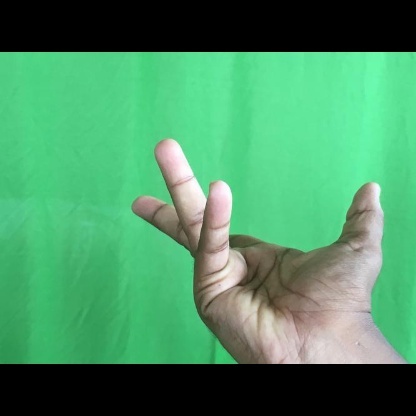
Mudra: Alapadmam